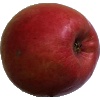
Label: Apple Crimson Snow 1